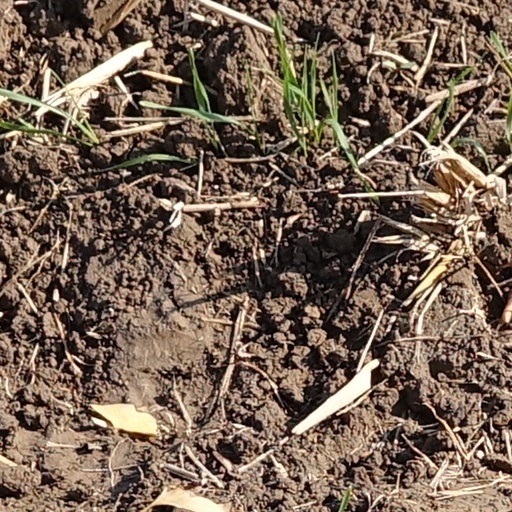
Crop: wheat